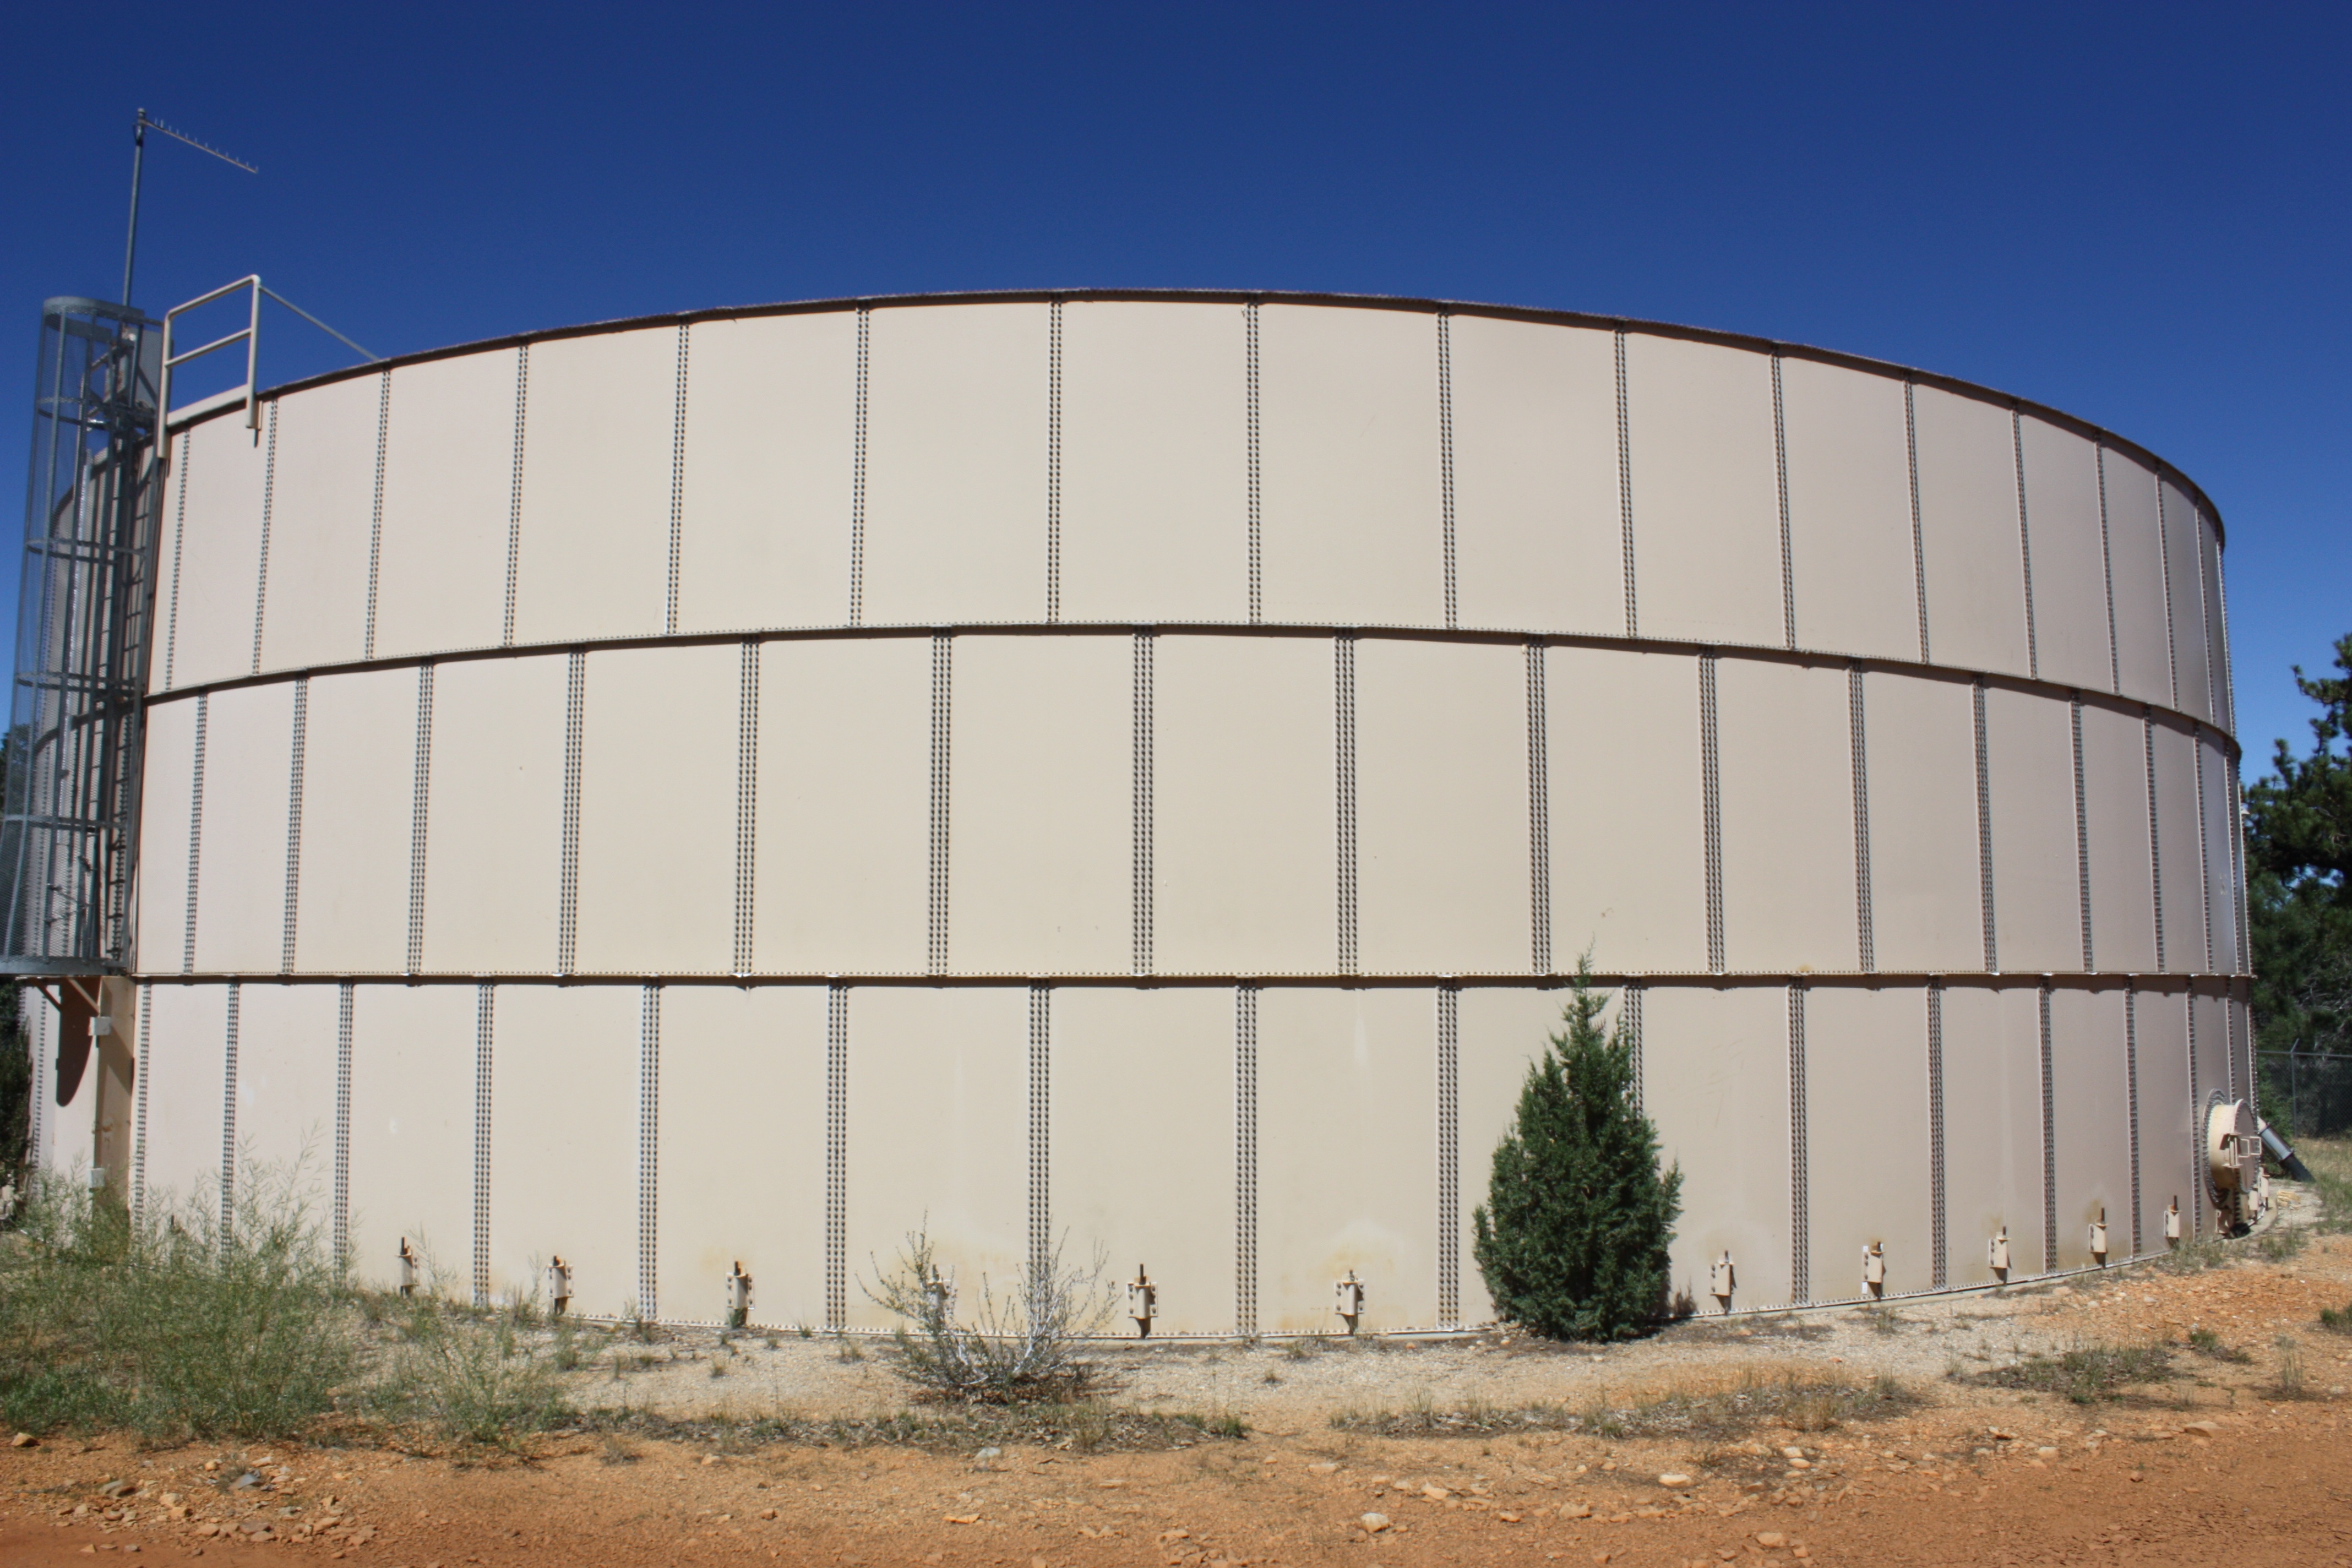
water, structure, sky, building, industrial, reservoir, holding, ladder, storage, silo, tank, drought, outdoor structure, storage tank